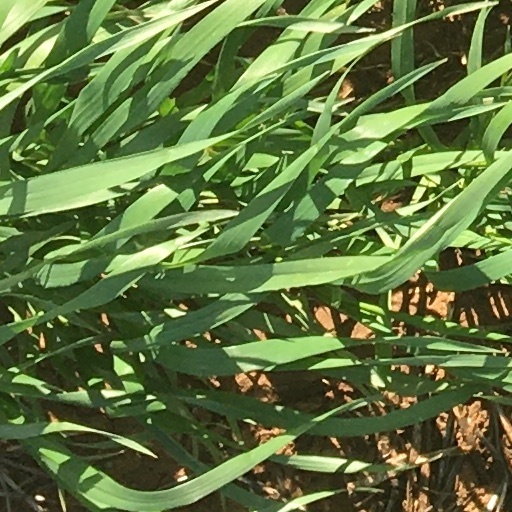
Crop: wheat